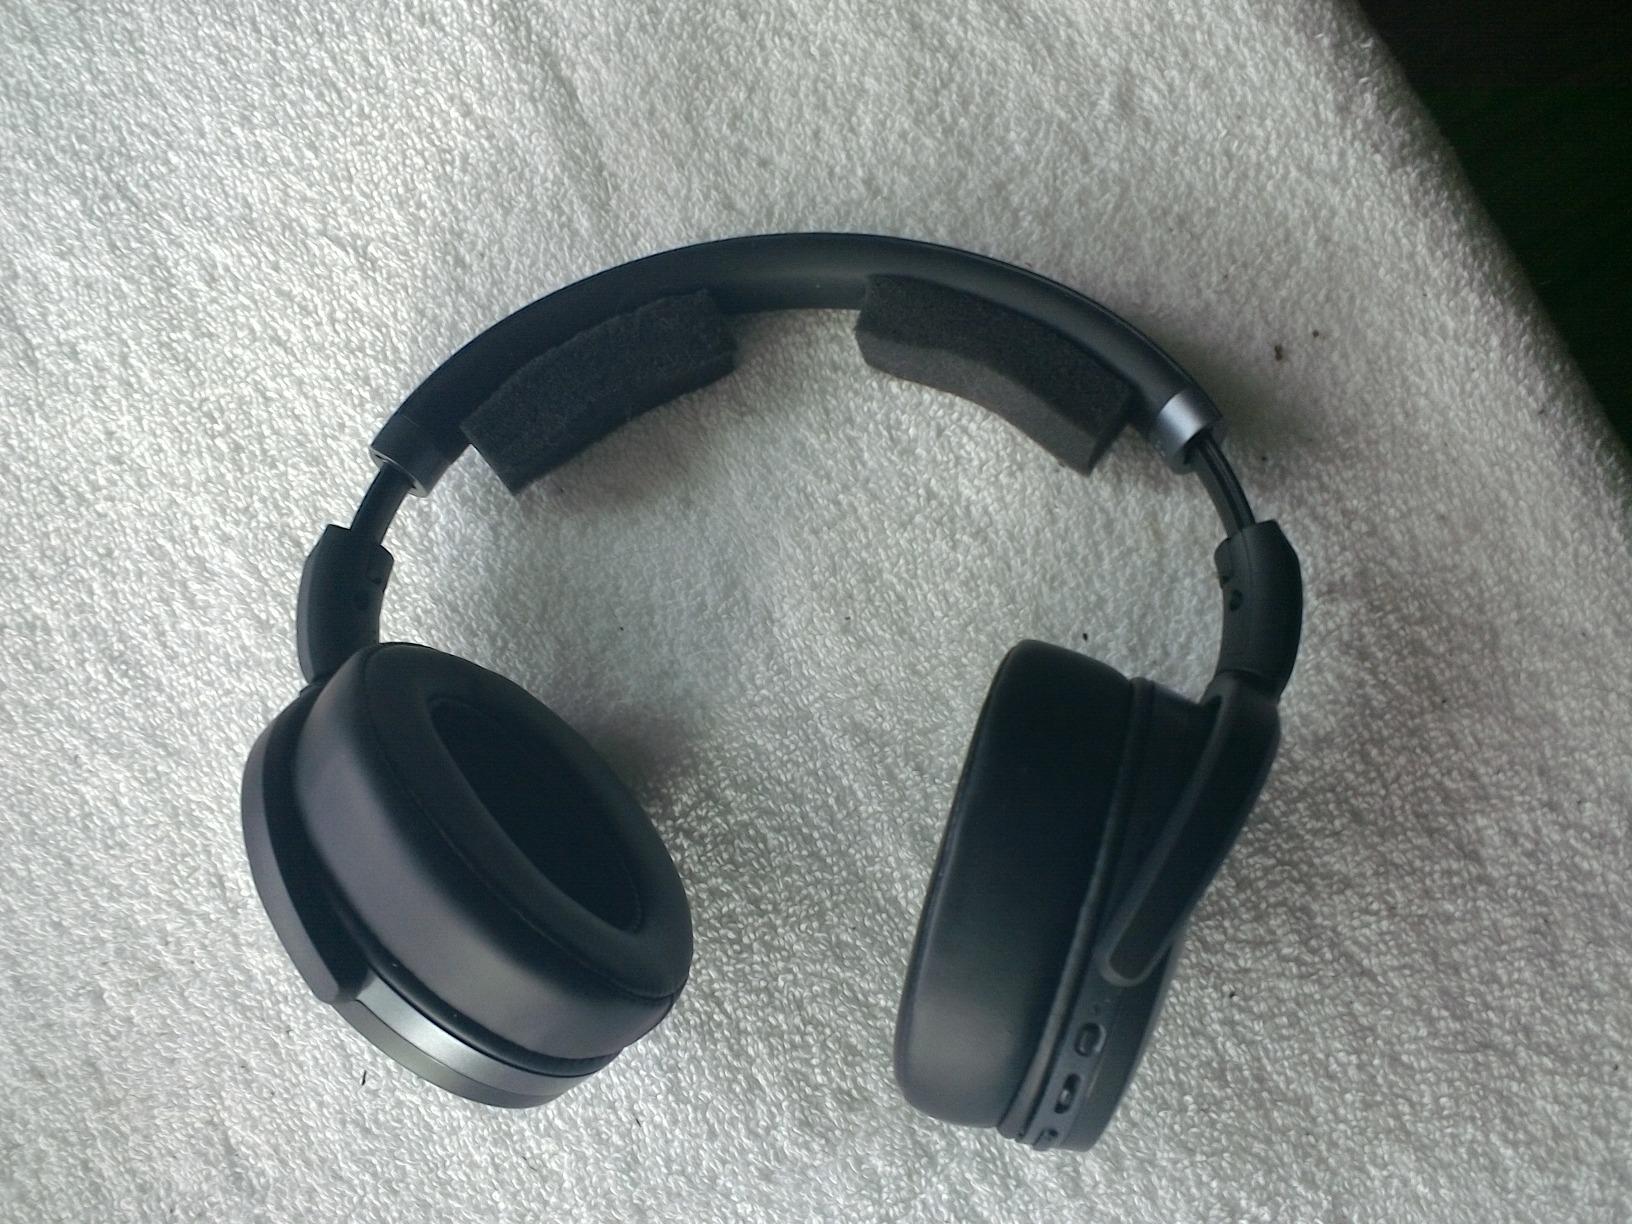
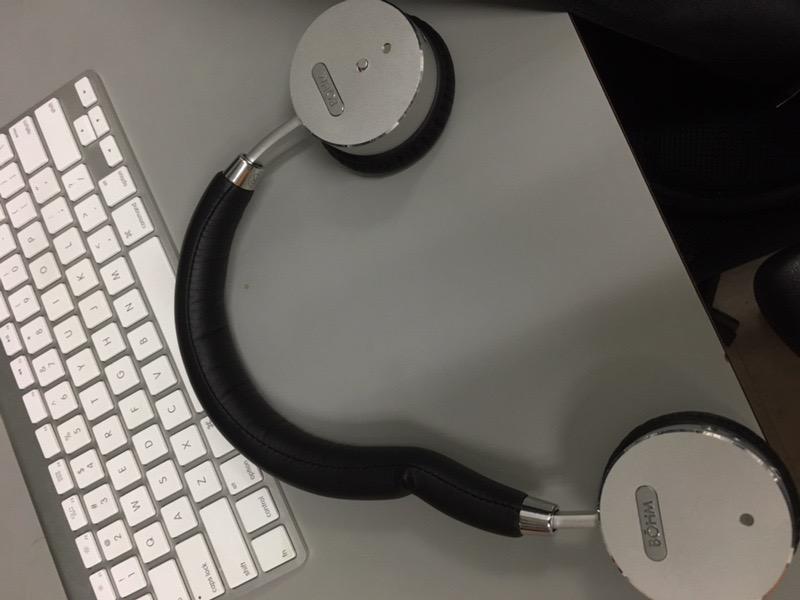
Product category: headphones
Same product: no